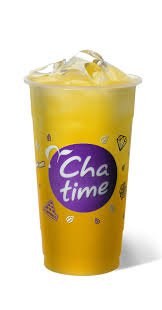
Label: Mango